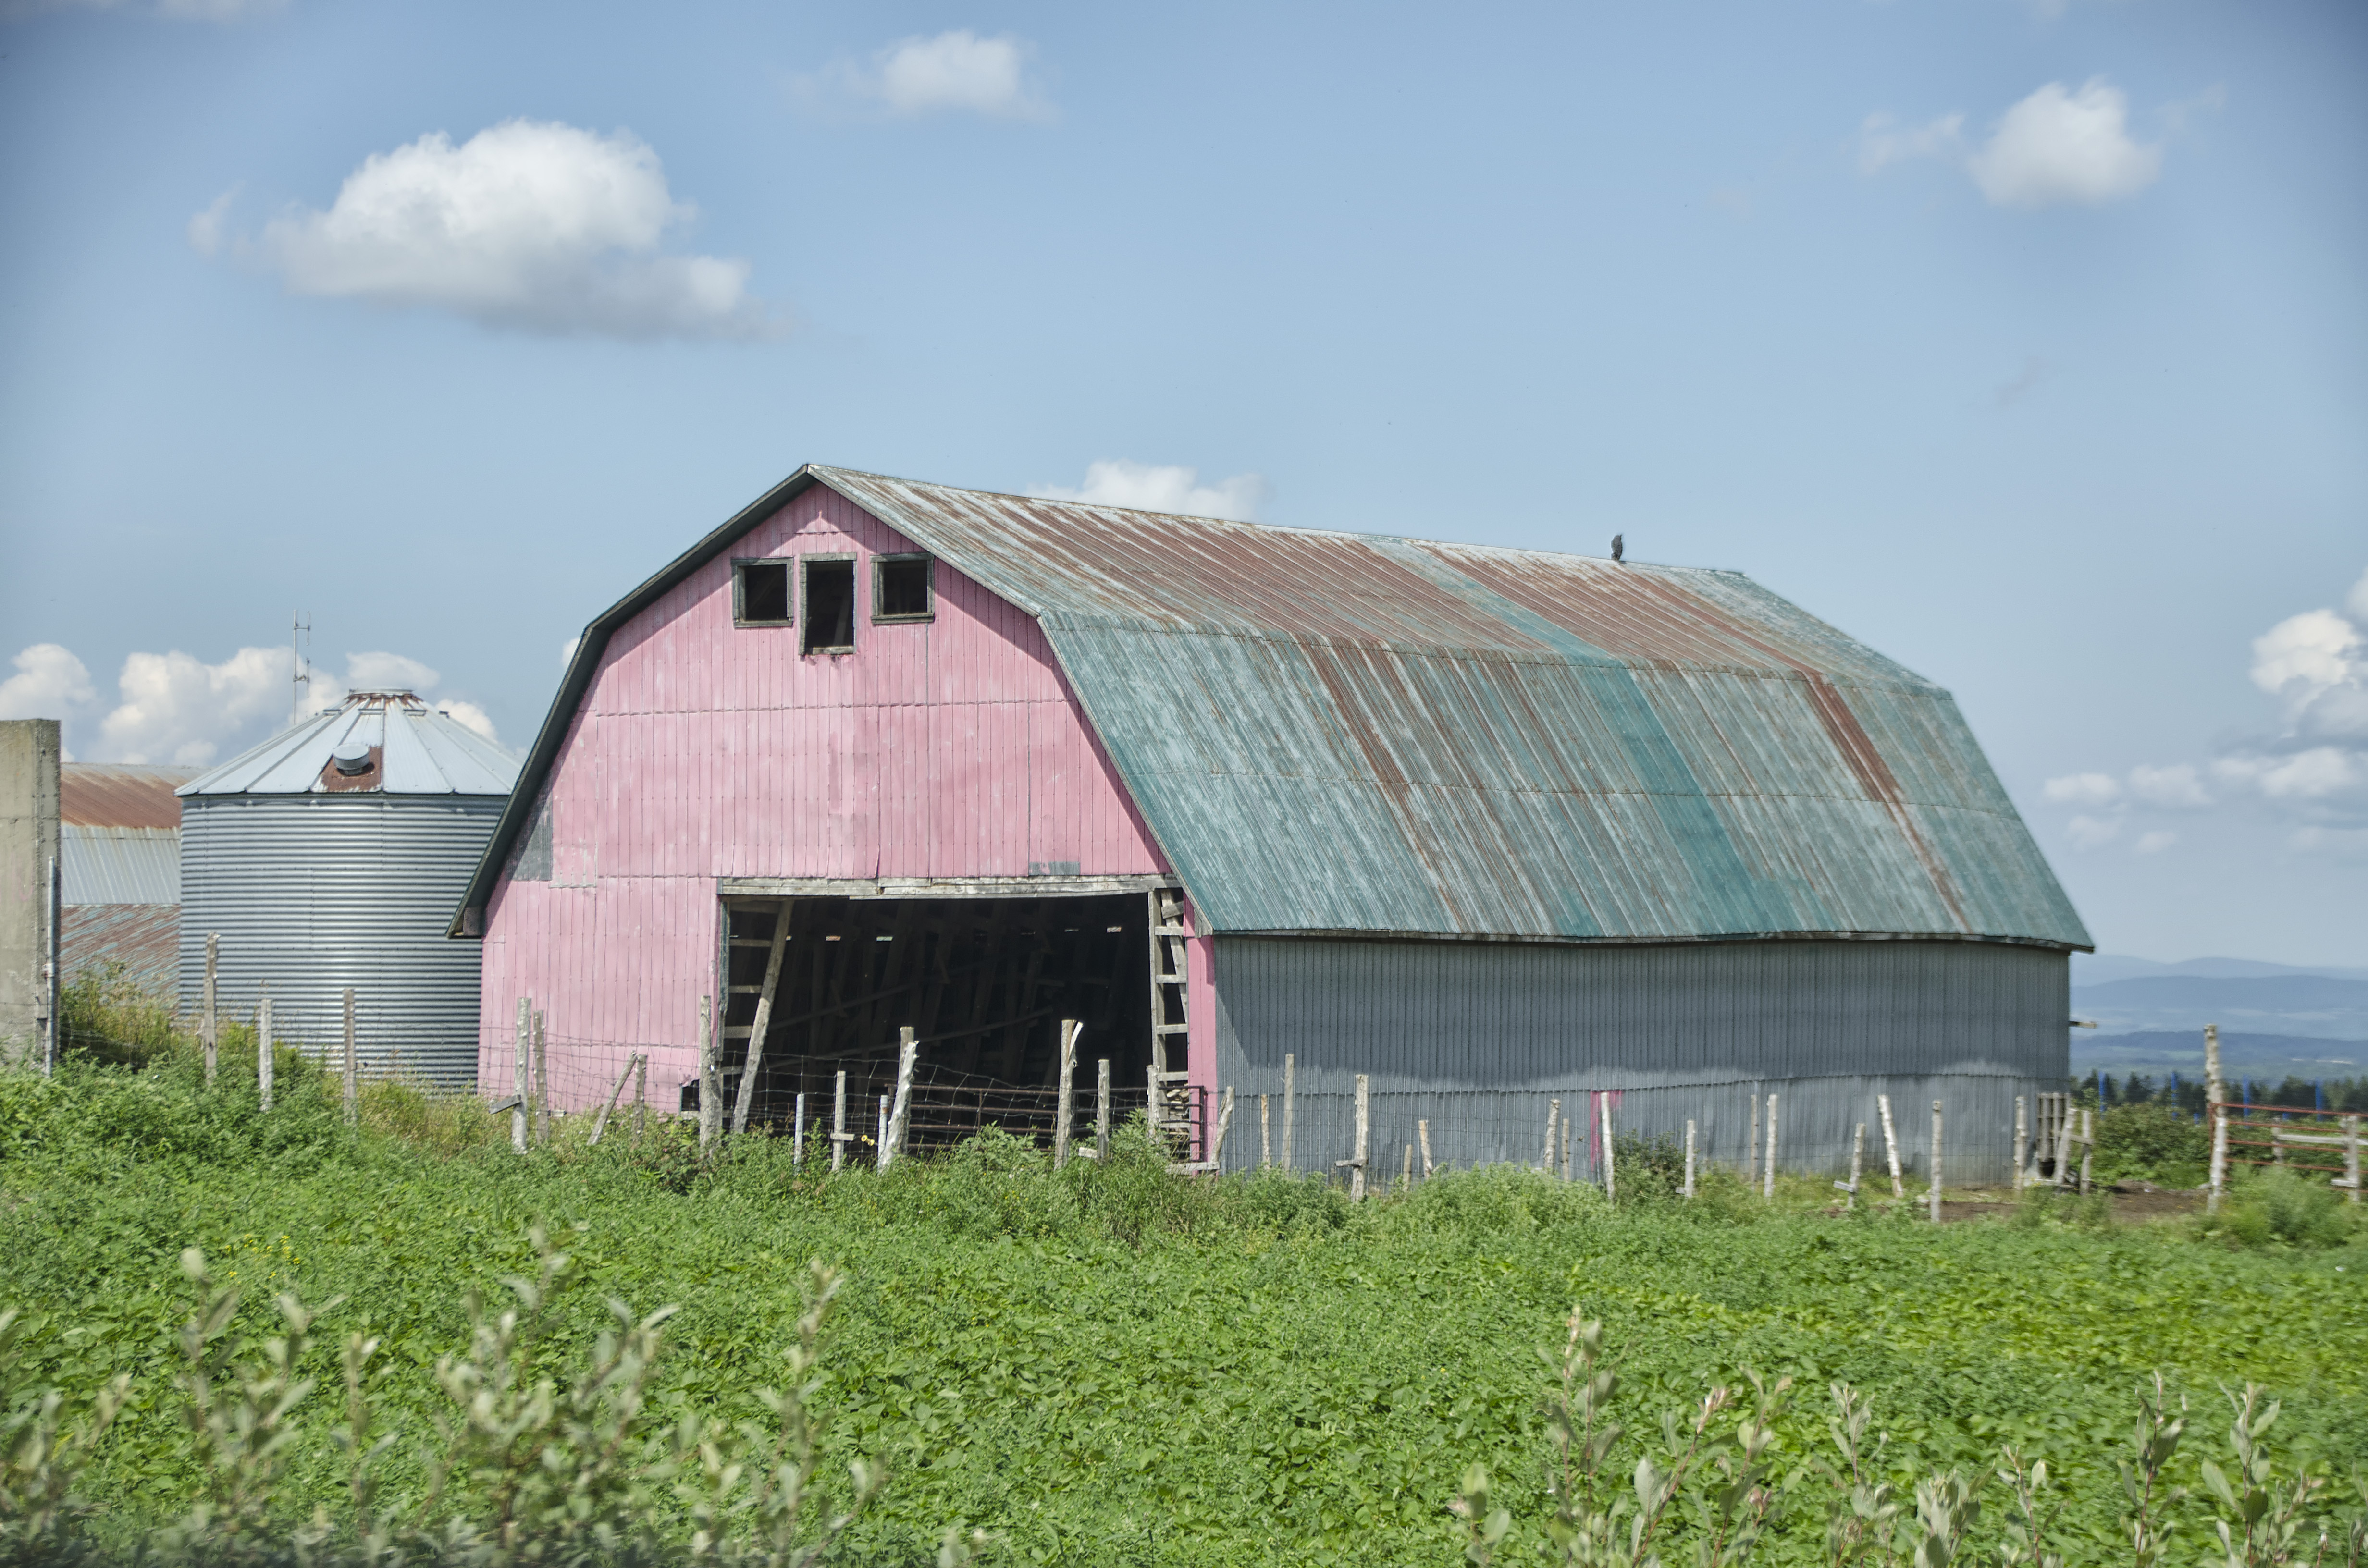
nature, farm, building, barn, shed, shack, canada, quebec, sherbrooke, rural area